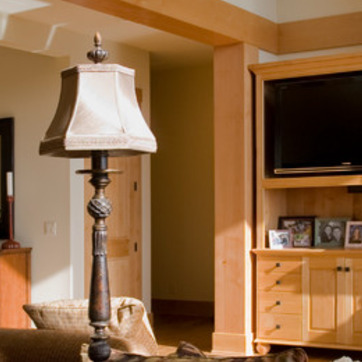
Material: painted